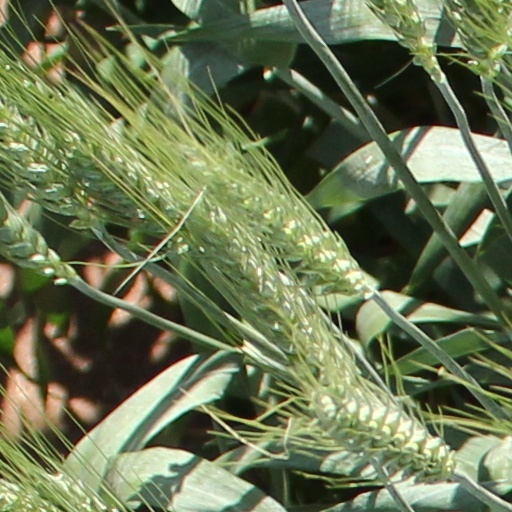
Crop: wheat